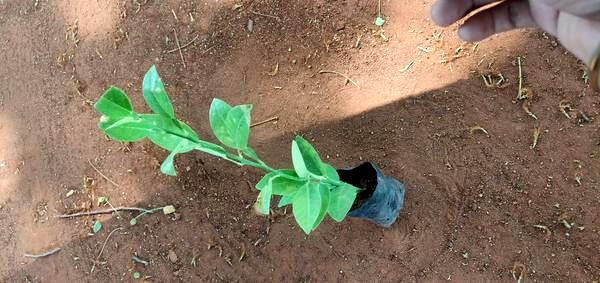
Plant: Lemon